I Want Candy (film)

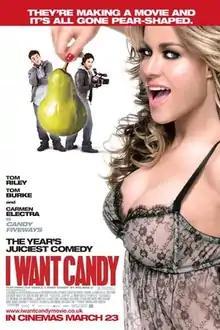
Theatrical release poster

I Want Candy is a 2007 sex comedy film directed by Stephen Surjik and starring Tom Riley, Tom Burke and Carmen Electra. It revolves around a group of university students who go in search of funding for their feature film and end up having to rewrite it and make it into a pornographic film.